Nigel Maddox

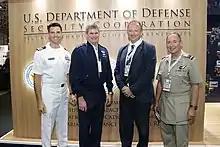
Maddox (right)

Air Vice Marshal Nigel David Alan Maddox, is a retired senior officer of the Royal Air Force. He is the Senior Military Adviser to the UK Department for International Trade Defence & Security Exports.